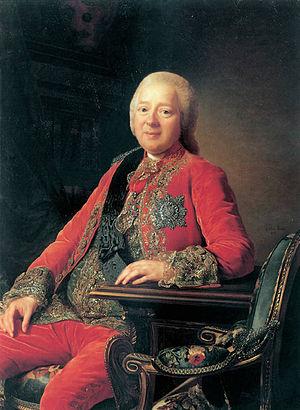
Alexandre Ivanovitch Glebov né le 26 août 1722, décédé le 2 juin 1790 à Khodynskoïe près de Moscou. Homme politique russe, général en chef. Il fut procureur général du 25 décembre 1761 au 3 février 1764, gouverneur général de Smolensk et Belgorod.
La princesse Tarakanova ou Ielizaveta Vladimirskaïa est une femme d'origine inconnue, née entre 1745 et 1753 et morte le 4 décembre 1775 à Saint-Pétersbourg dans l'Empire russe.